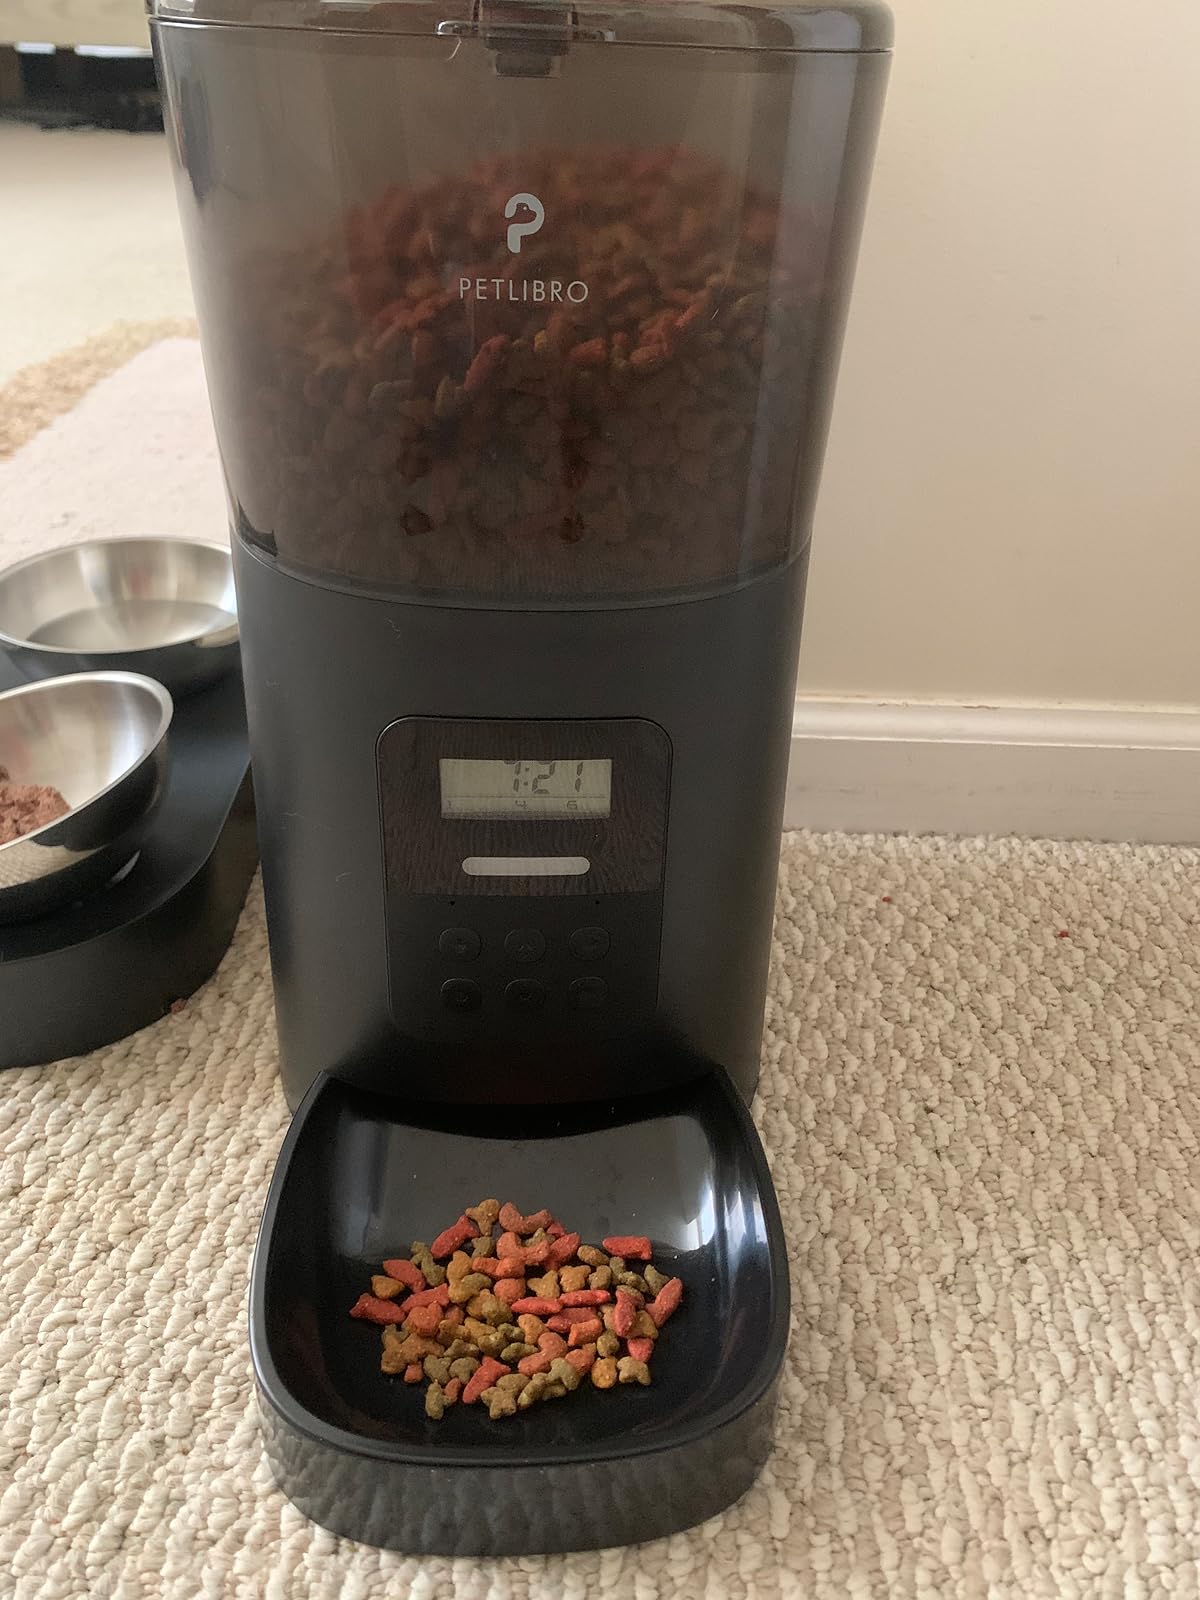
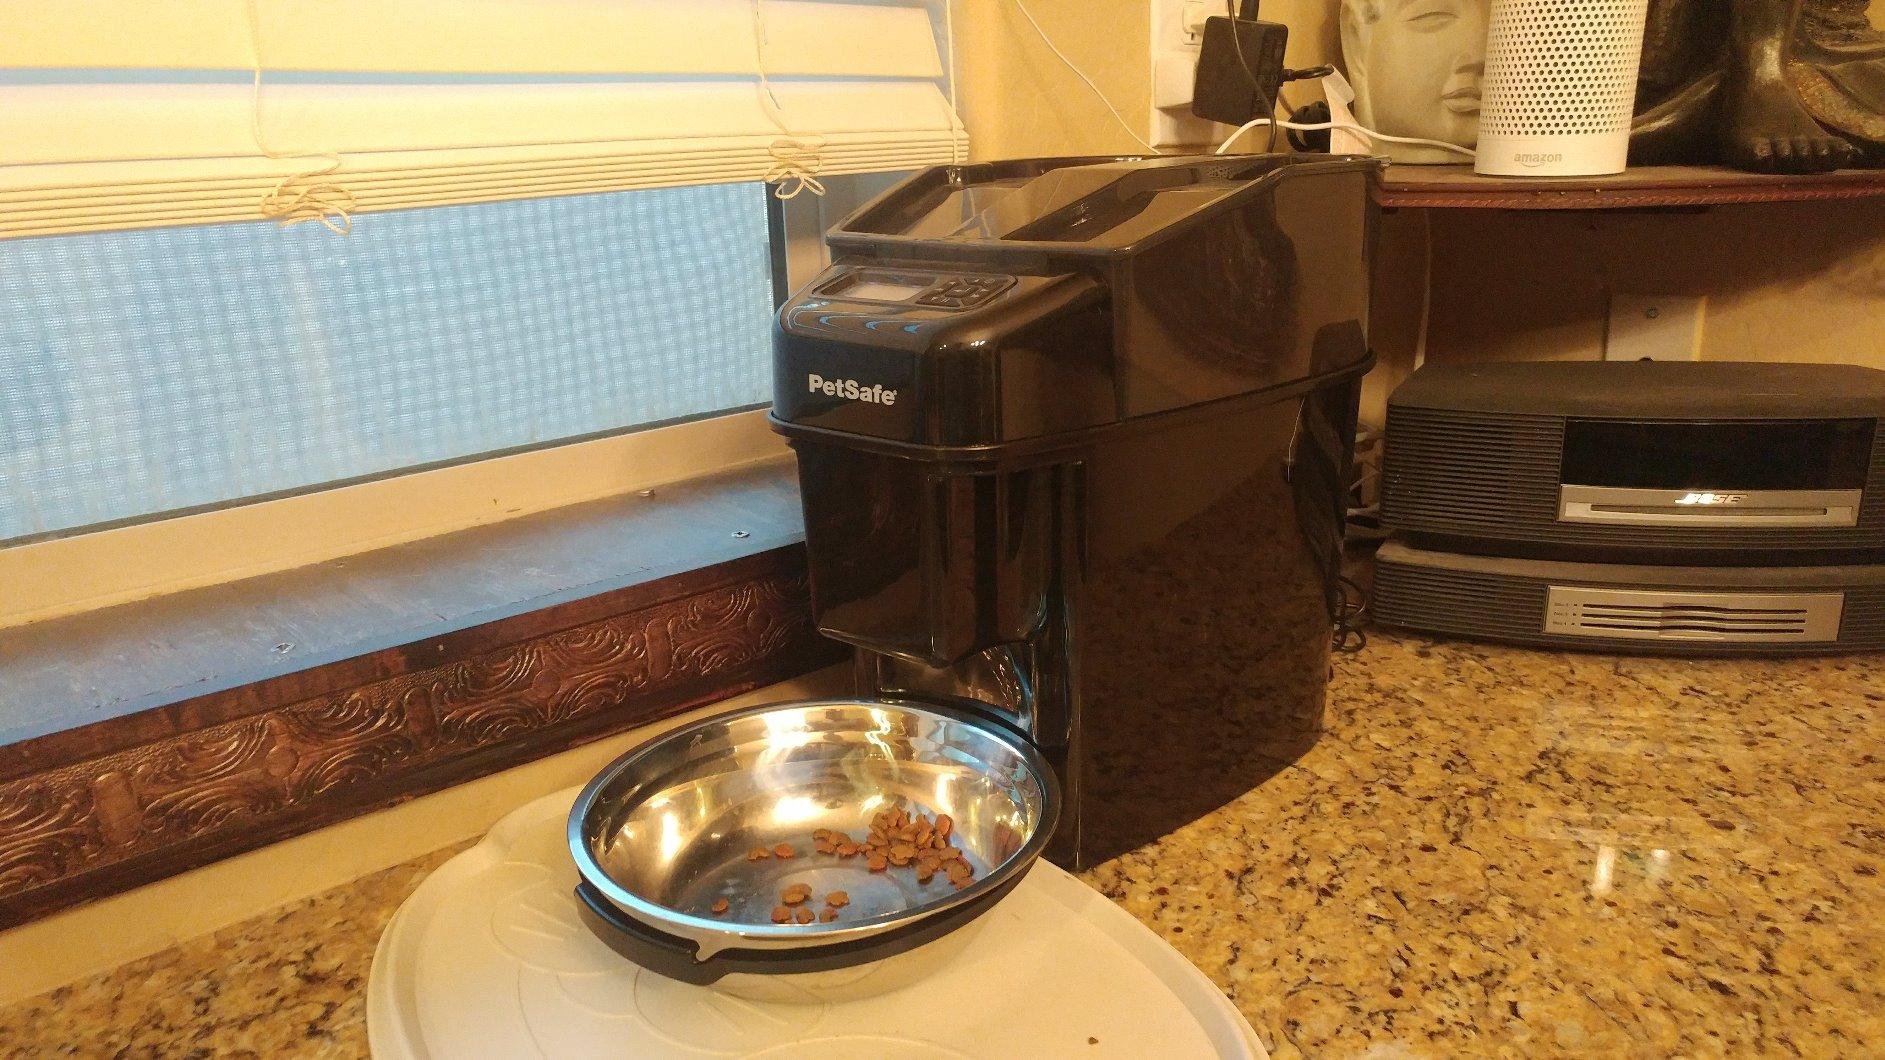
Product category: items_feeder
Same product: no